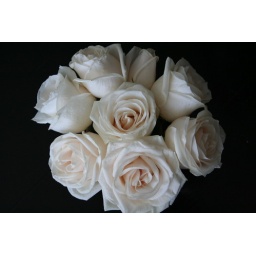
I pulled the roses out of the bouquet from standing n Melissa's wedding and put them in water